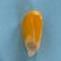
Maize quality: Good